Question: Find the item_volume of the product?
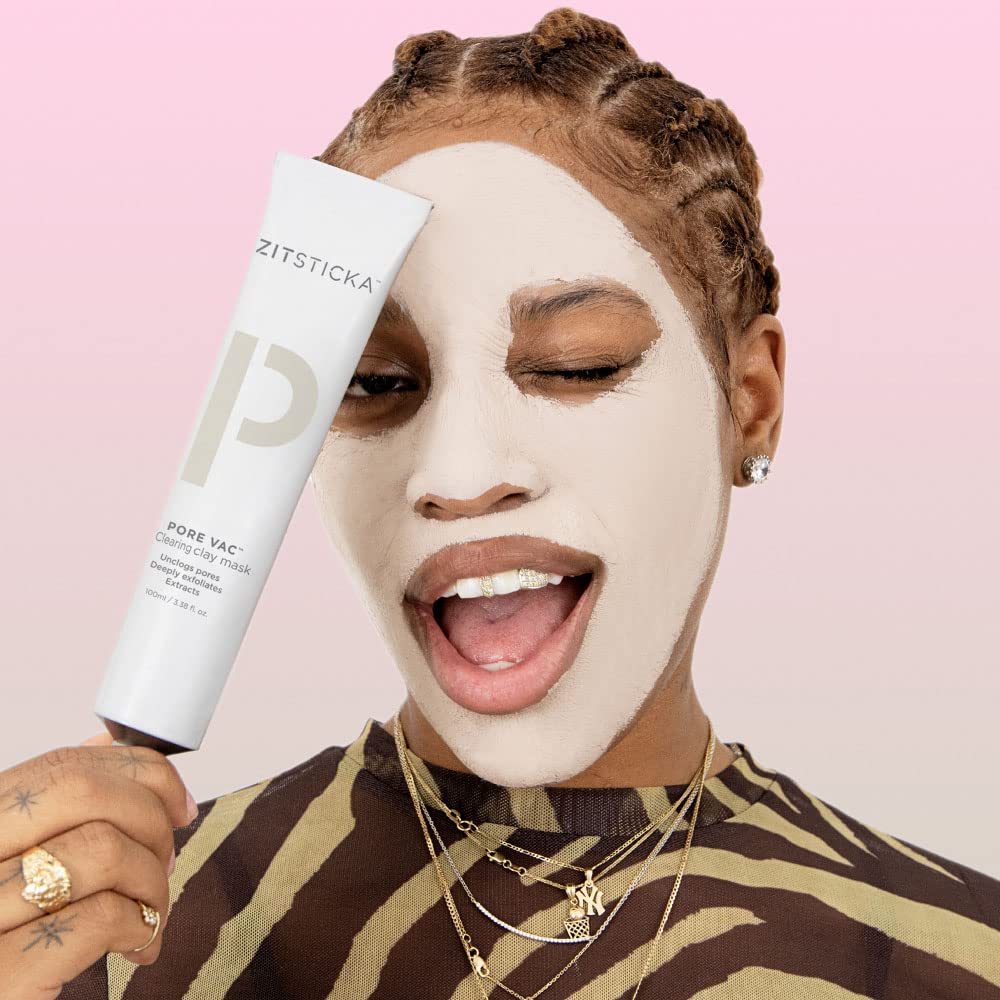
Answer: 100.0 millilitre